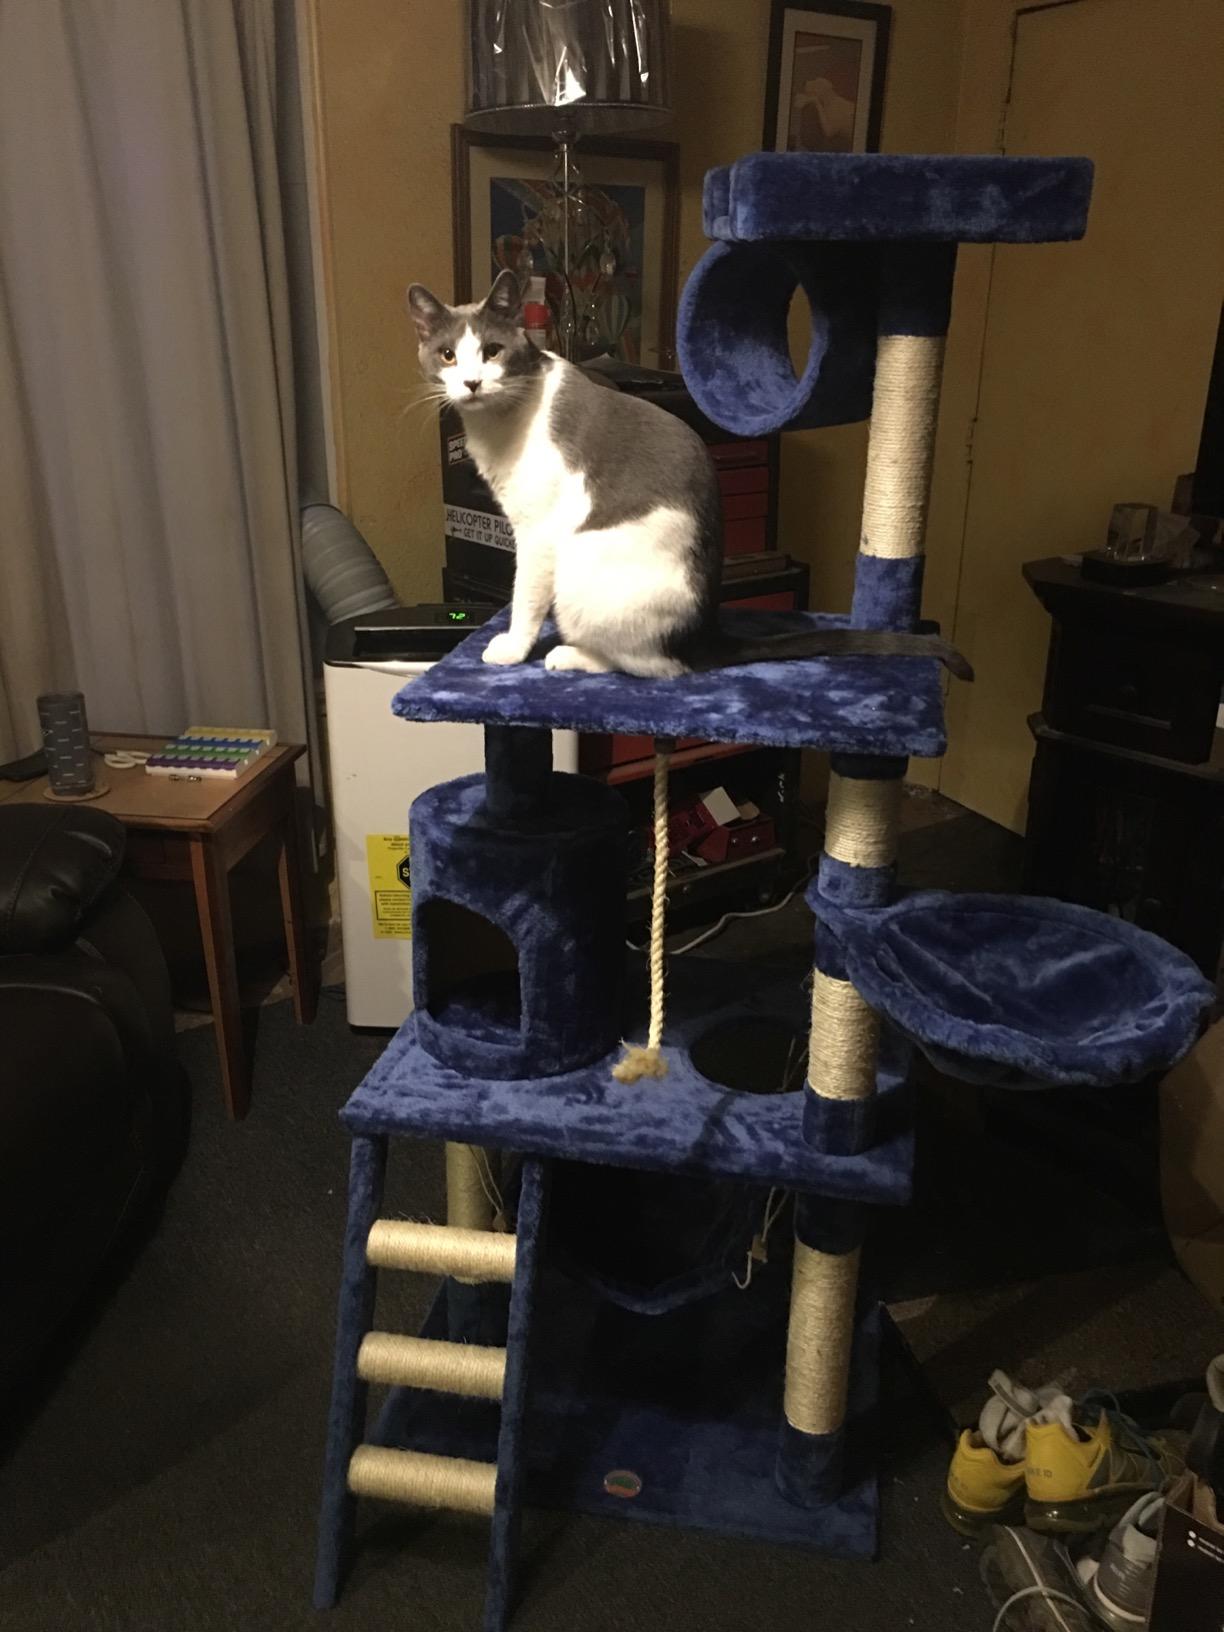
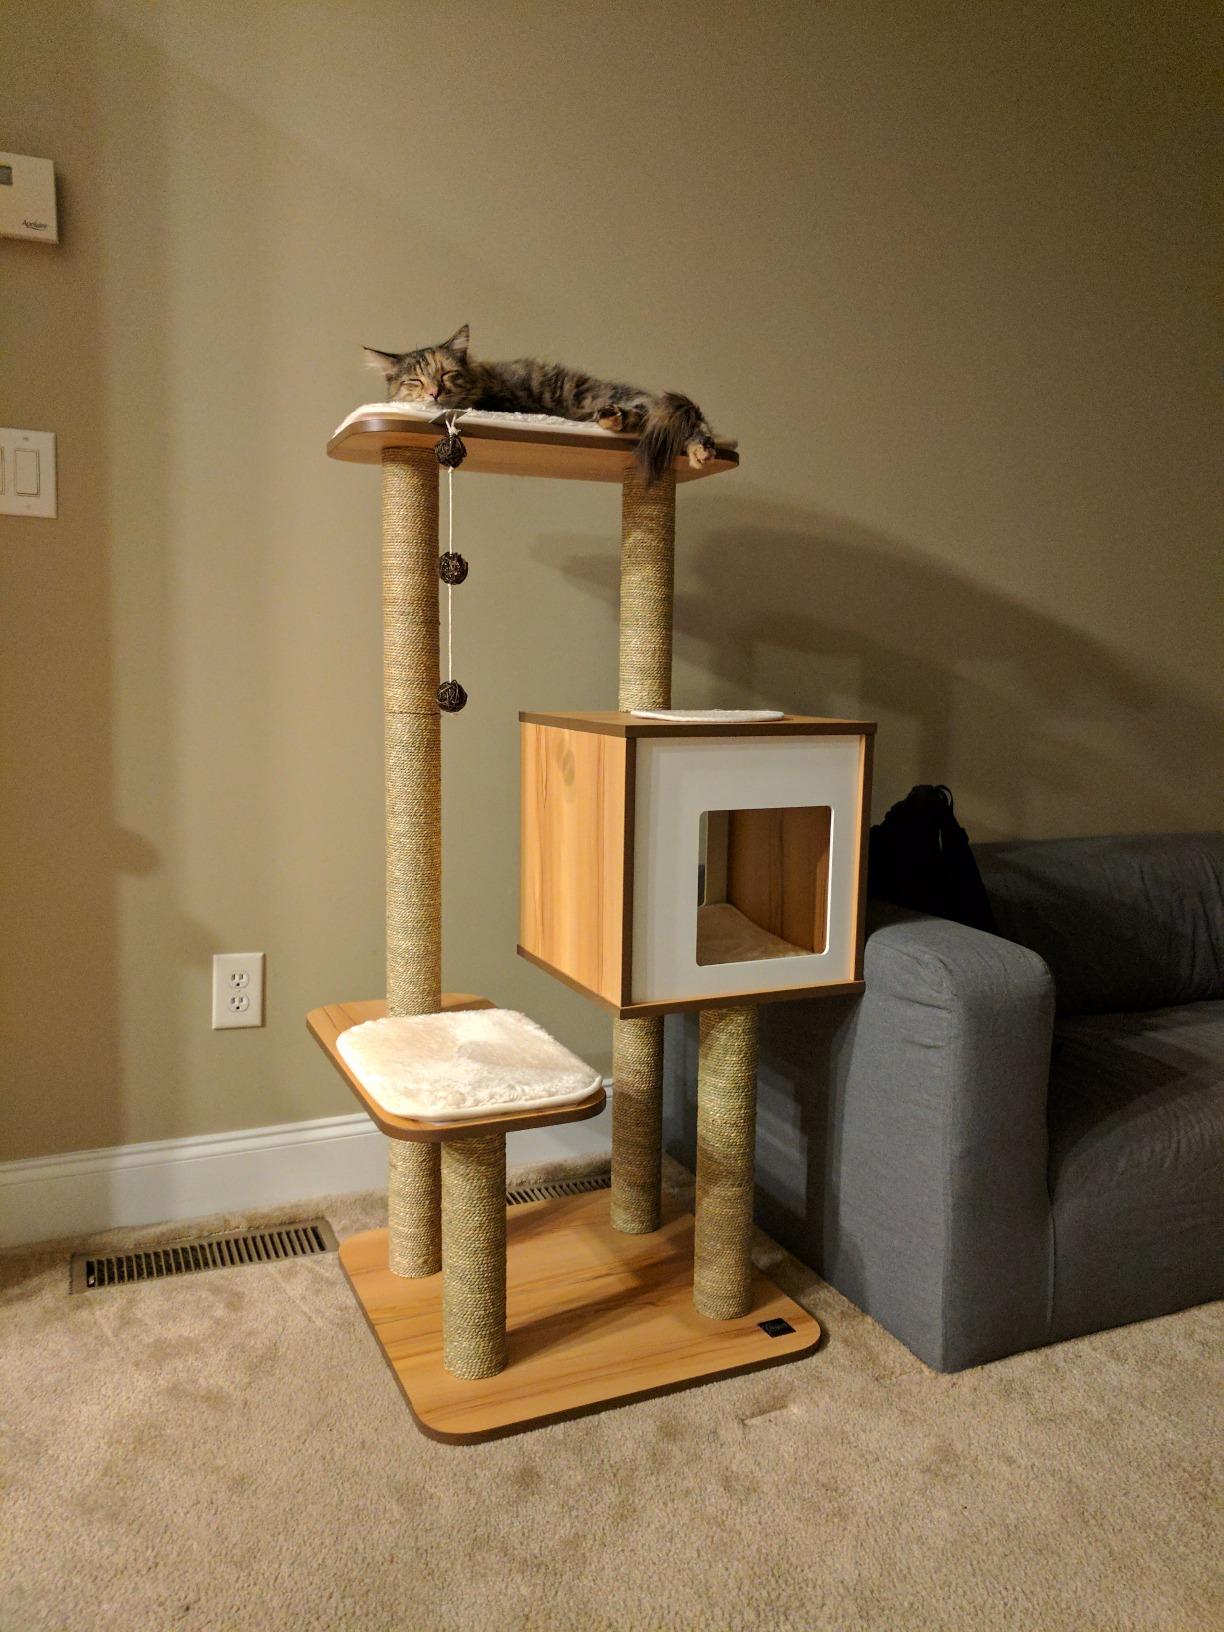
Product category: items_cat tree
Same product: no